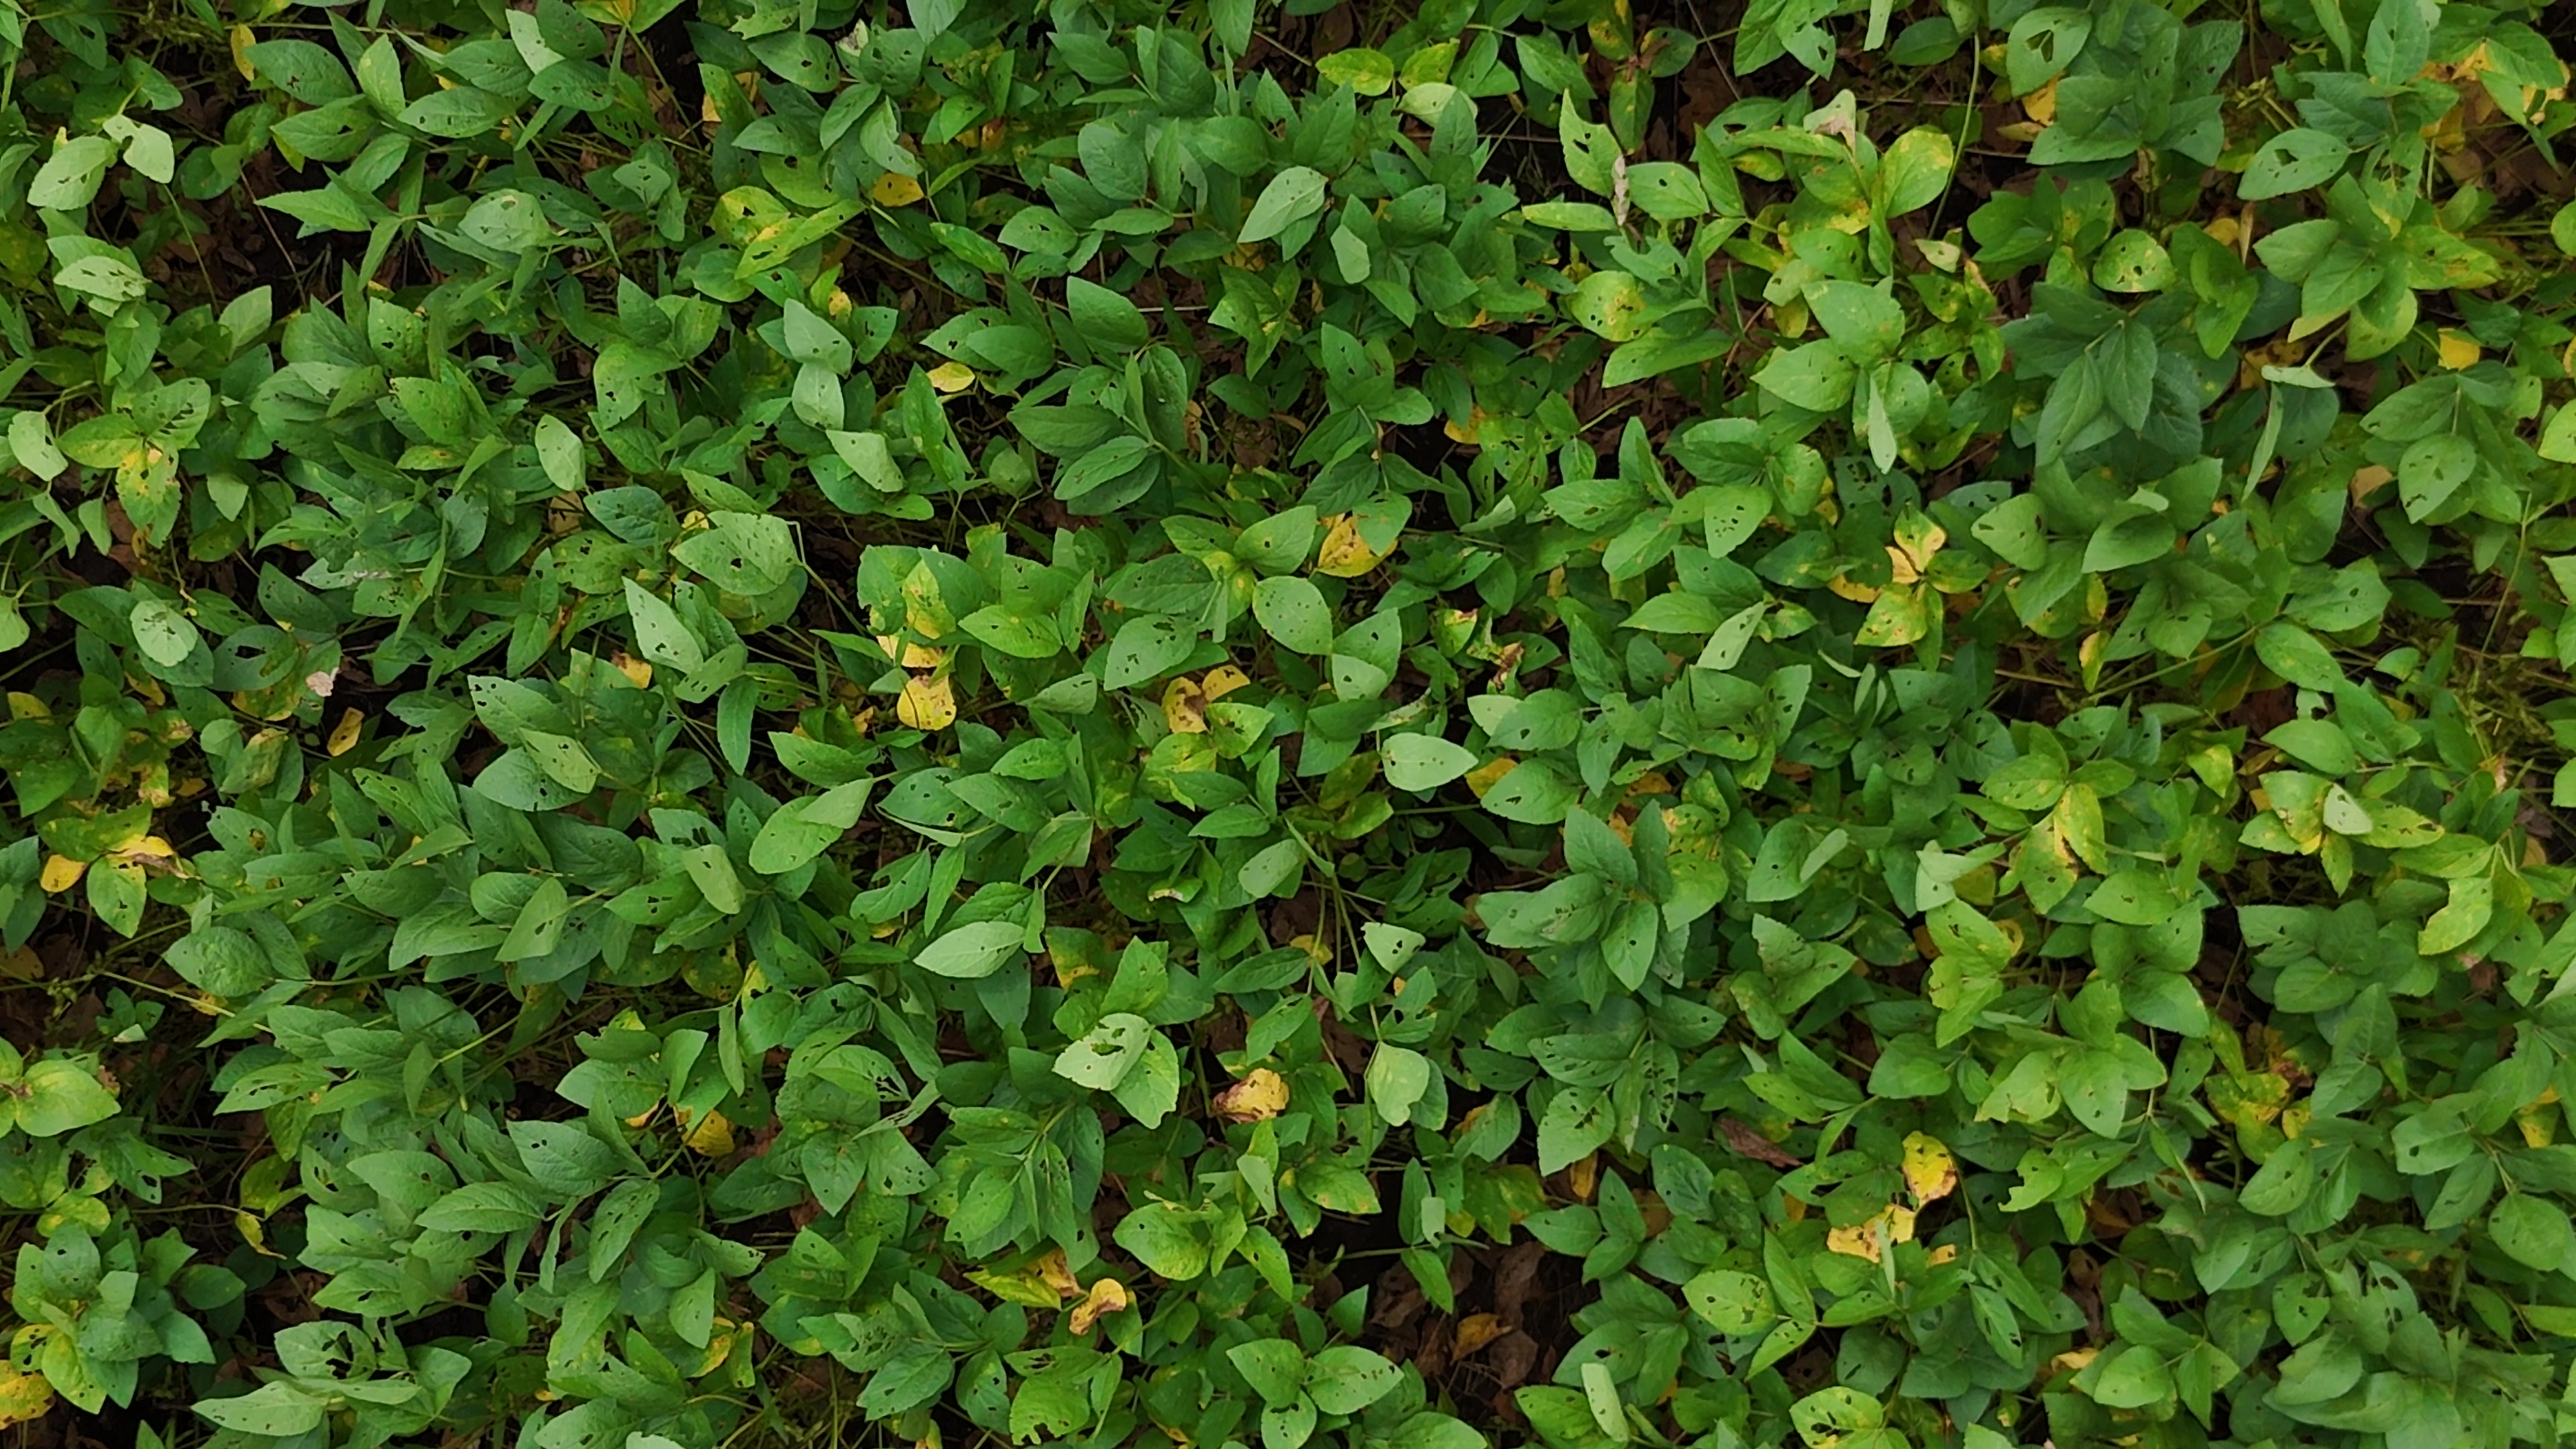
Label: Rust